Barney Oldfield's Race for a Life

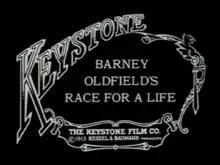
Title from film

Barney Oldfield's Race for a Life is a 1913 silent comedy short, directed and produced by Mack Sennett. It stars Sennett, Mabel Normand, Ford Sterling, The Keystone Cops and Barney Oldfield as himself, in his film debut. It was distributed by the Keystone Film Company, and released in the United States on June 3, 1913. The film is preserved and was released as part of a DVD box set, titled "Slapstick Encyclopedia", and is frequently featured in silent film festivals.